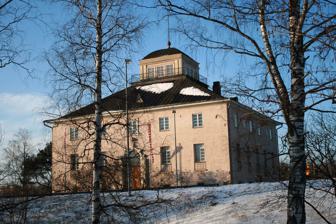
Building: Pielisjoki Castle
Country: Finland
Year built: 1852
Public building in Joensuu, Finland Pielisjoki Castle Pielisjoen linna Pielisjoki Castle in 2021 General information Architectural style Neoclassical Town or city Joensuu Country Finland Coordinates 62°36′00″N 29°46′16″E / 62.6001°N 29.7710°E / 62.6001; 29.7710 Current tenants Pohjois-Karjalan Maakuntaliitto Completed 1852 Renovated c. 1970, 1992-1993, 2018 Owner City of Joensuu (since 2001) Technical details Material Masonry Floor count 3 (above ground) + observatory tower Floor area c. 1,500 square metres (16,000 sq ft) Design and construction Architect(s) Ernst Lohrmann Pielisjoki Castle ( Finnish : Pielisjoen linna ) is a 19th-century public building in the city of Joensuu , in eastern Finland . It is located in the city centre, situated on a small island in River Pielisjoki . Built in 1852 originally as a Crown granary , the building was designed by a leading architect of public buildings of the time, Ernst Lohrmann , in the neoclassical style. The building has never served as a castle as such; after it ceased to operate as a granary, it was given over to the Suojeluskunta civil guard and converted in 1919 to office and residential use, according to the designs by the architect Ole Gripenberg [ fi ] . The ground floor housed staff quarters, arsenal and a drive-through carriageway for loading and offloading vehicles. The first floor comprised offices, with the commander's residence on the top floor. After the Suojeluskunta organisation was dismantled, the building was occupied by the military . Following a renovation in the late 1960s, the building housed for over three decades various research units and activities of the University of Eastern Finland . Its current tenant is the North Karelian regional association Pohjois-Karjalan Maakuntaliitto . References